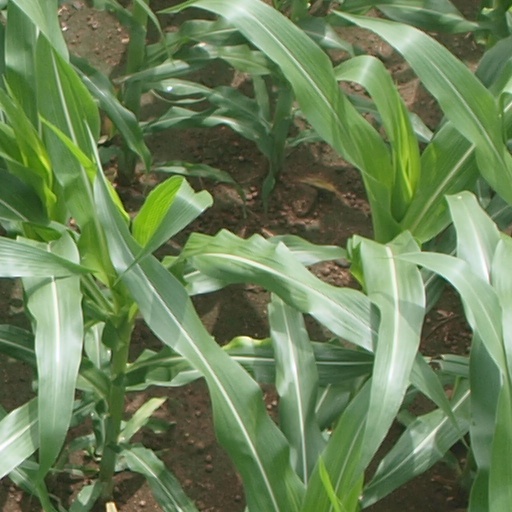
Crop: maize; corn